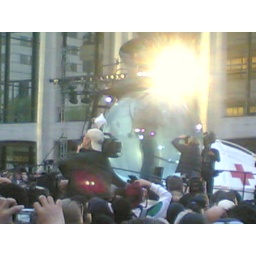
Blain in a fish bowl